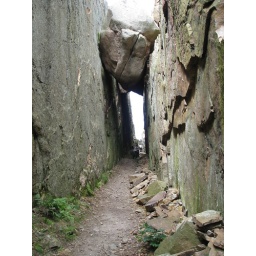
An ice age crack in a granite hill above the cute beach town of Fjallbacka